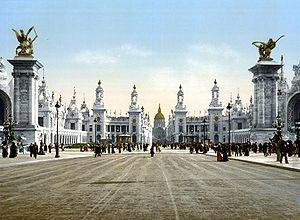
L'histoire de la tour Eiffel relate les origines et la construction du monument parisien.